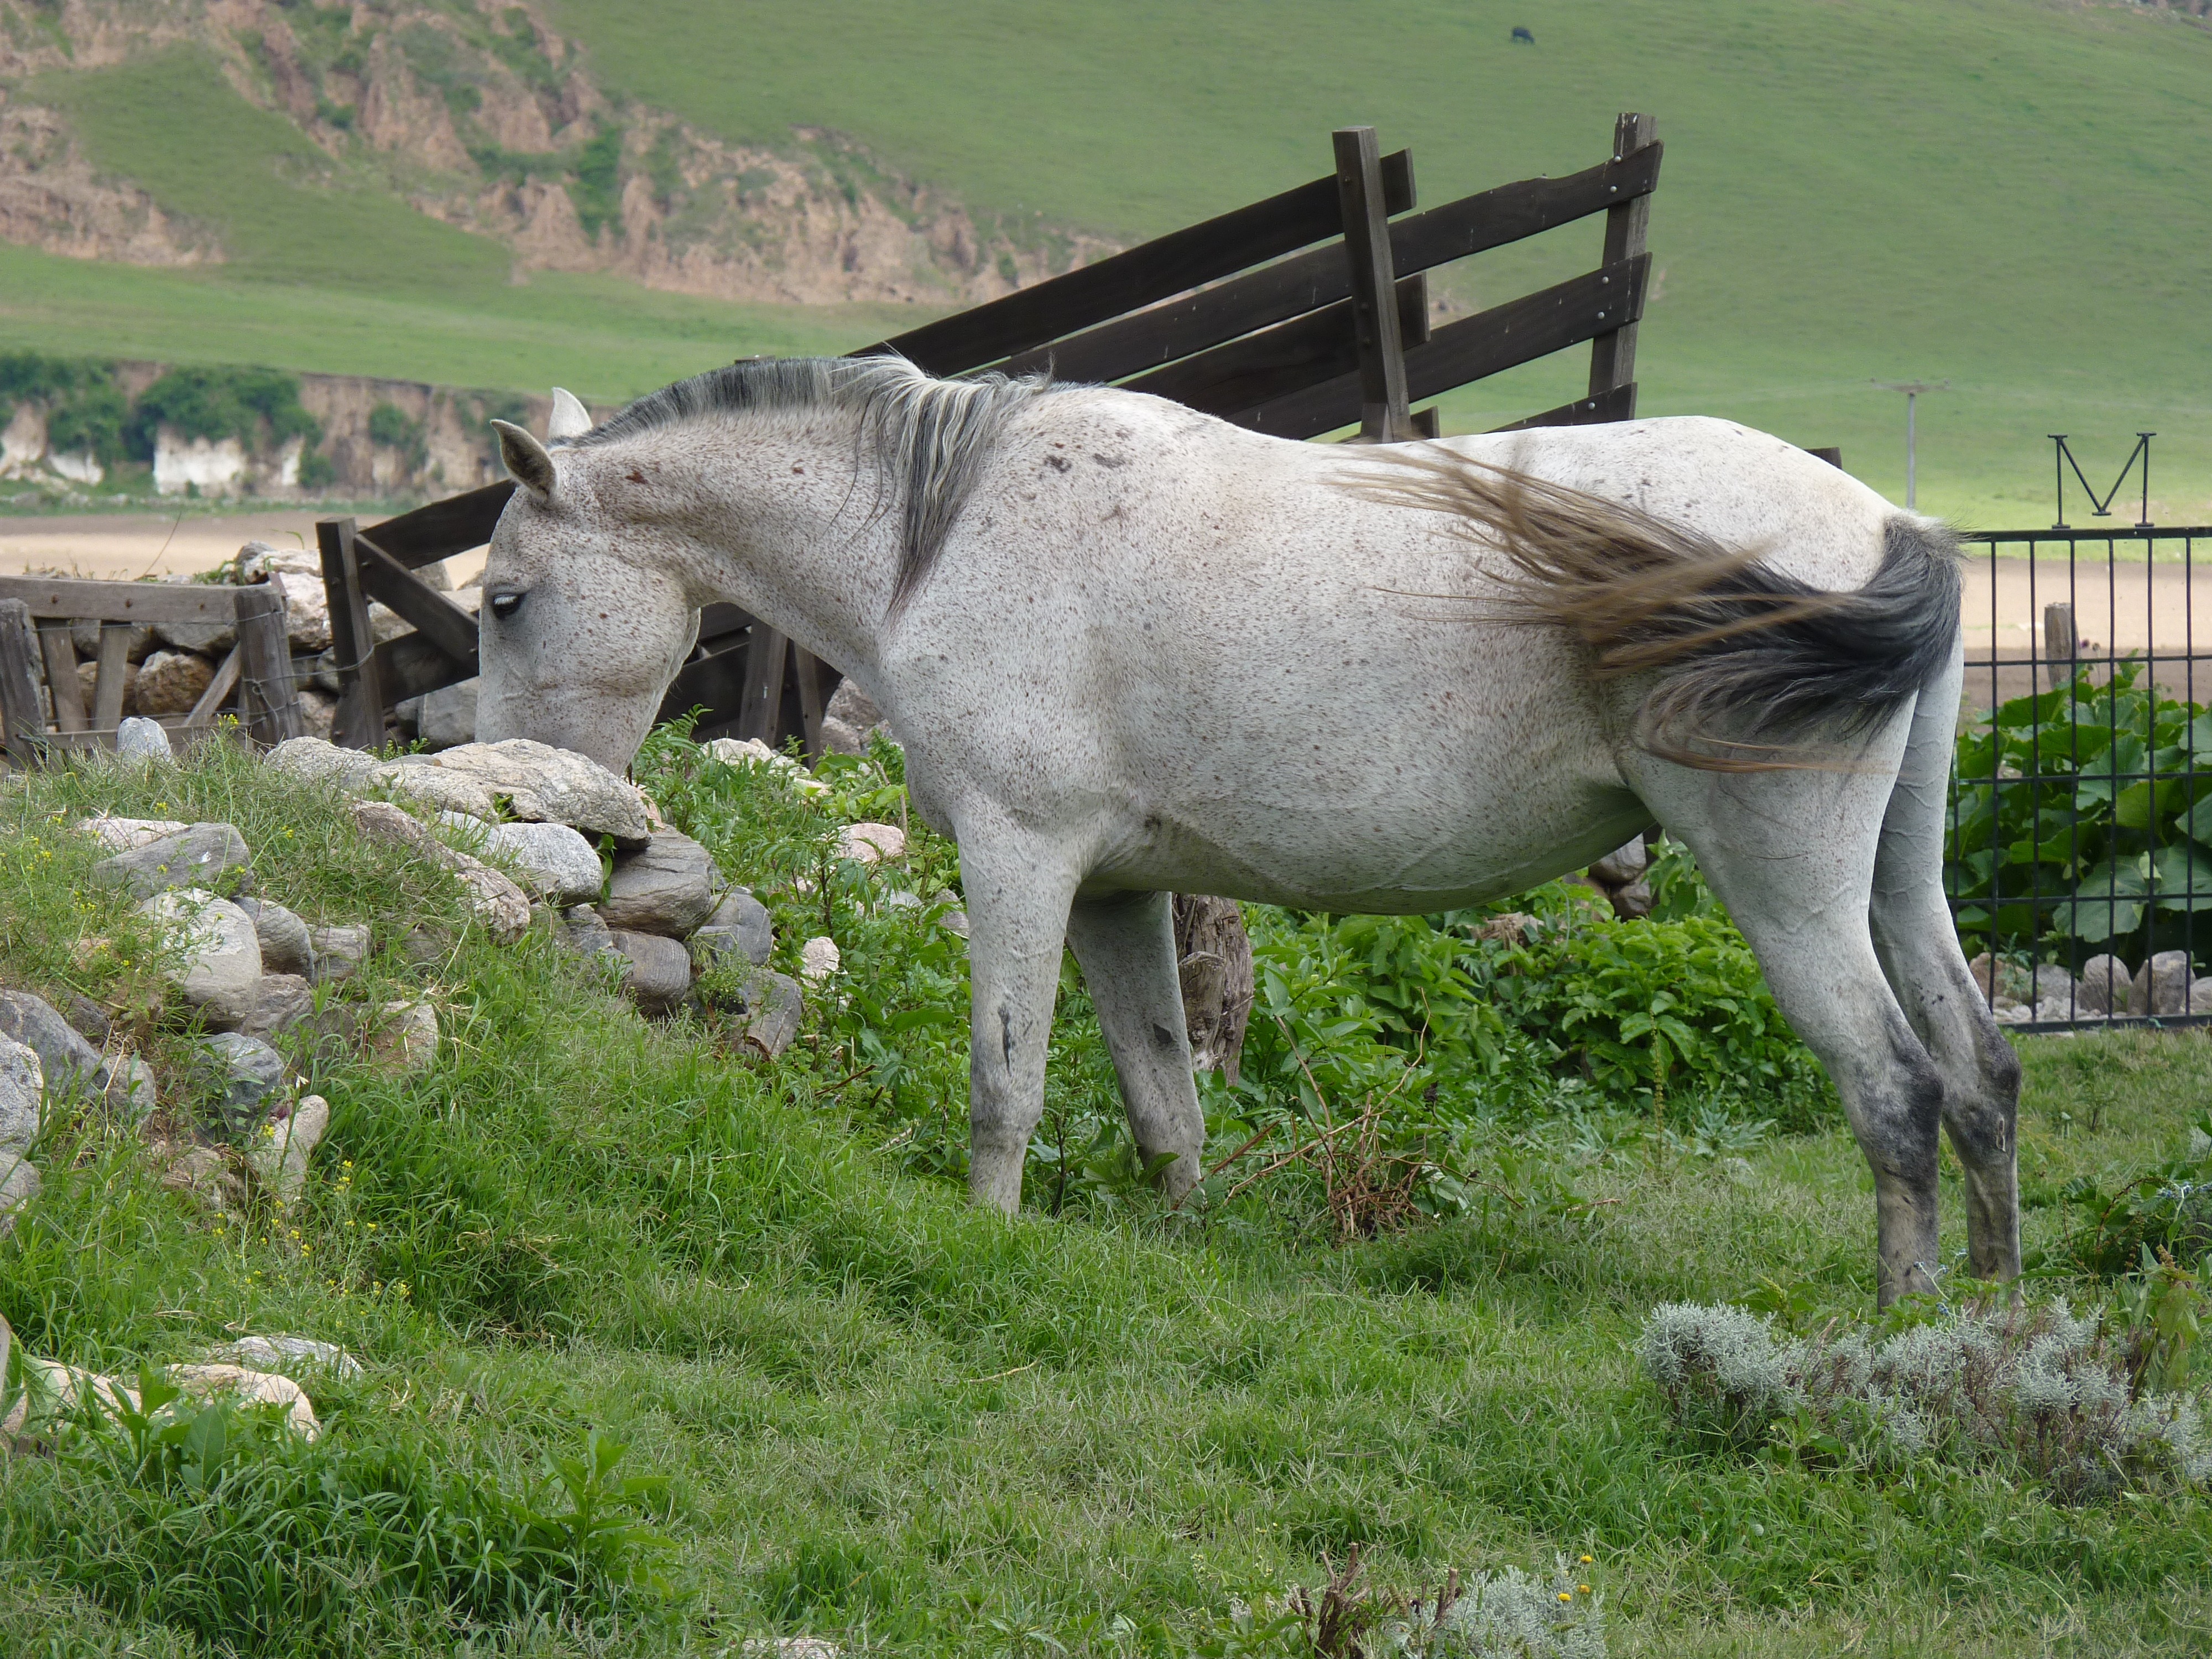
nature, outdoor, field, farm, animal, rural, herd, pasture, grazing, livestock, ranch, horse, mammal, stallion, fauna, farmland, donkey, horses, vertebrate, mare, domestic, domestic animals, farm animals, pack animal, horse like mammal, mustang horse